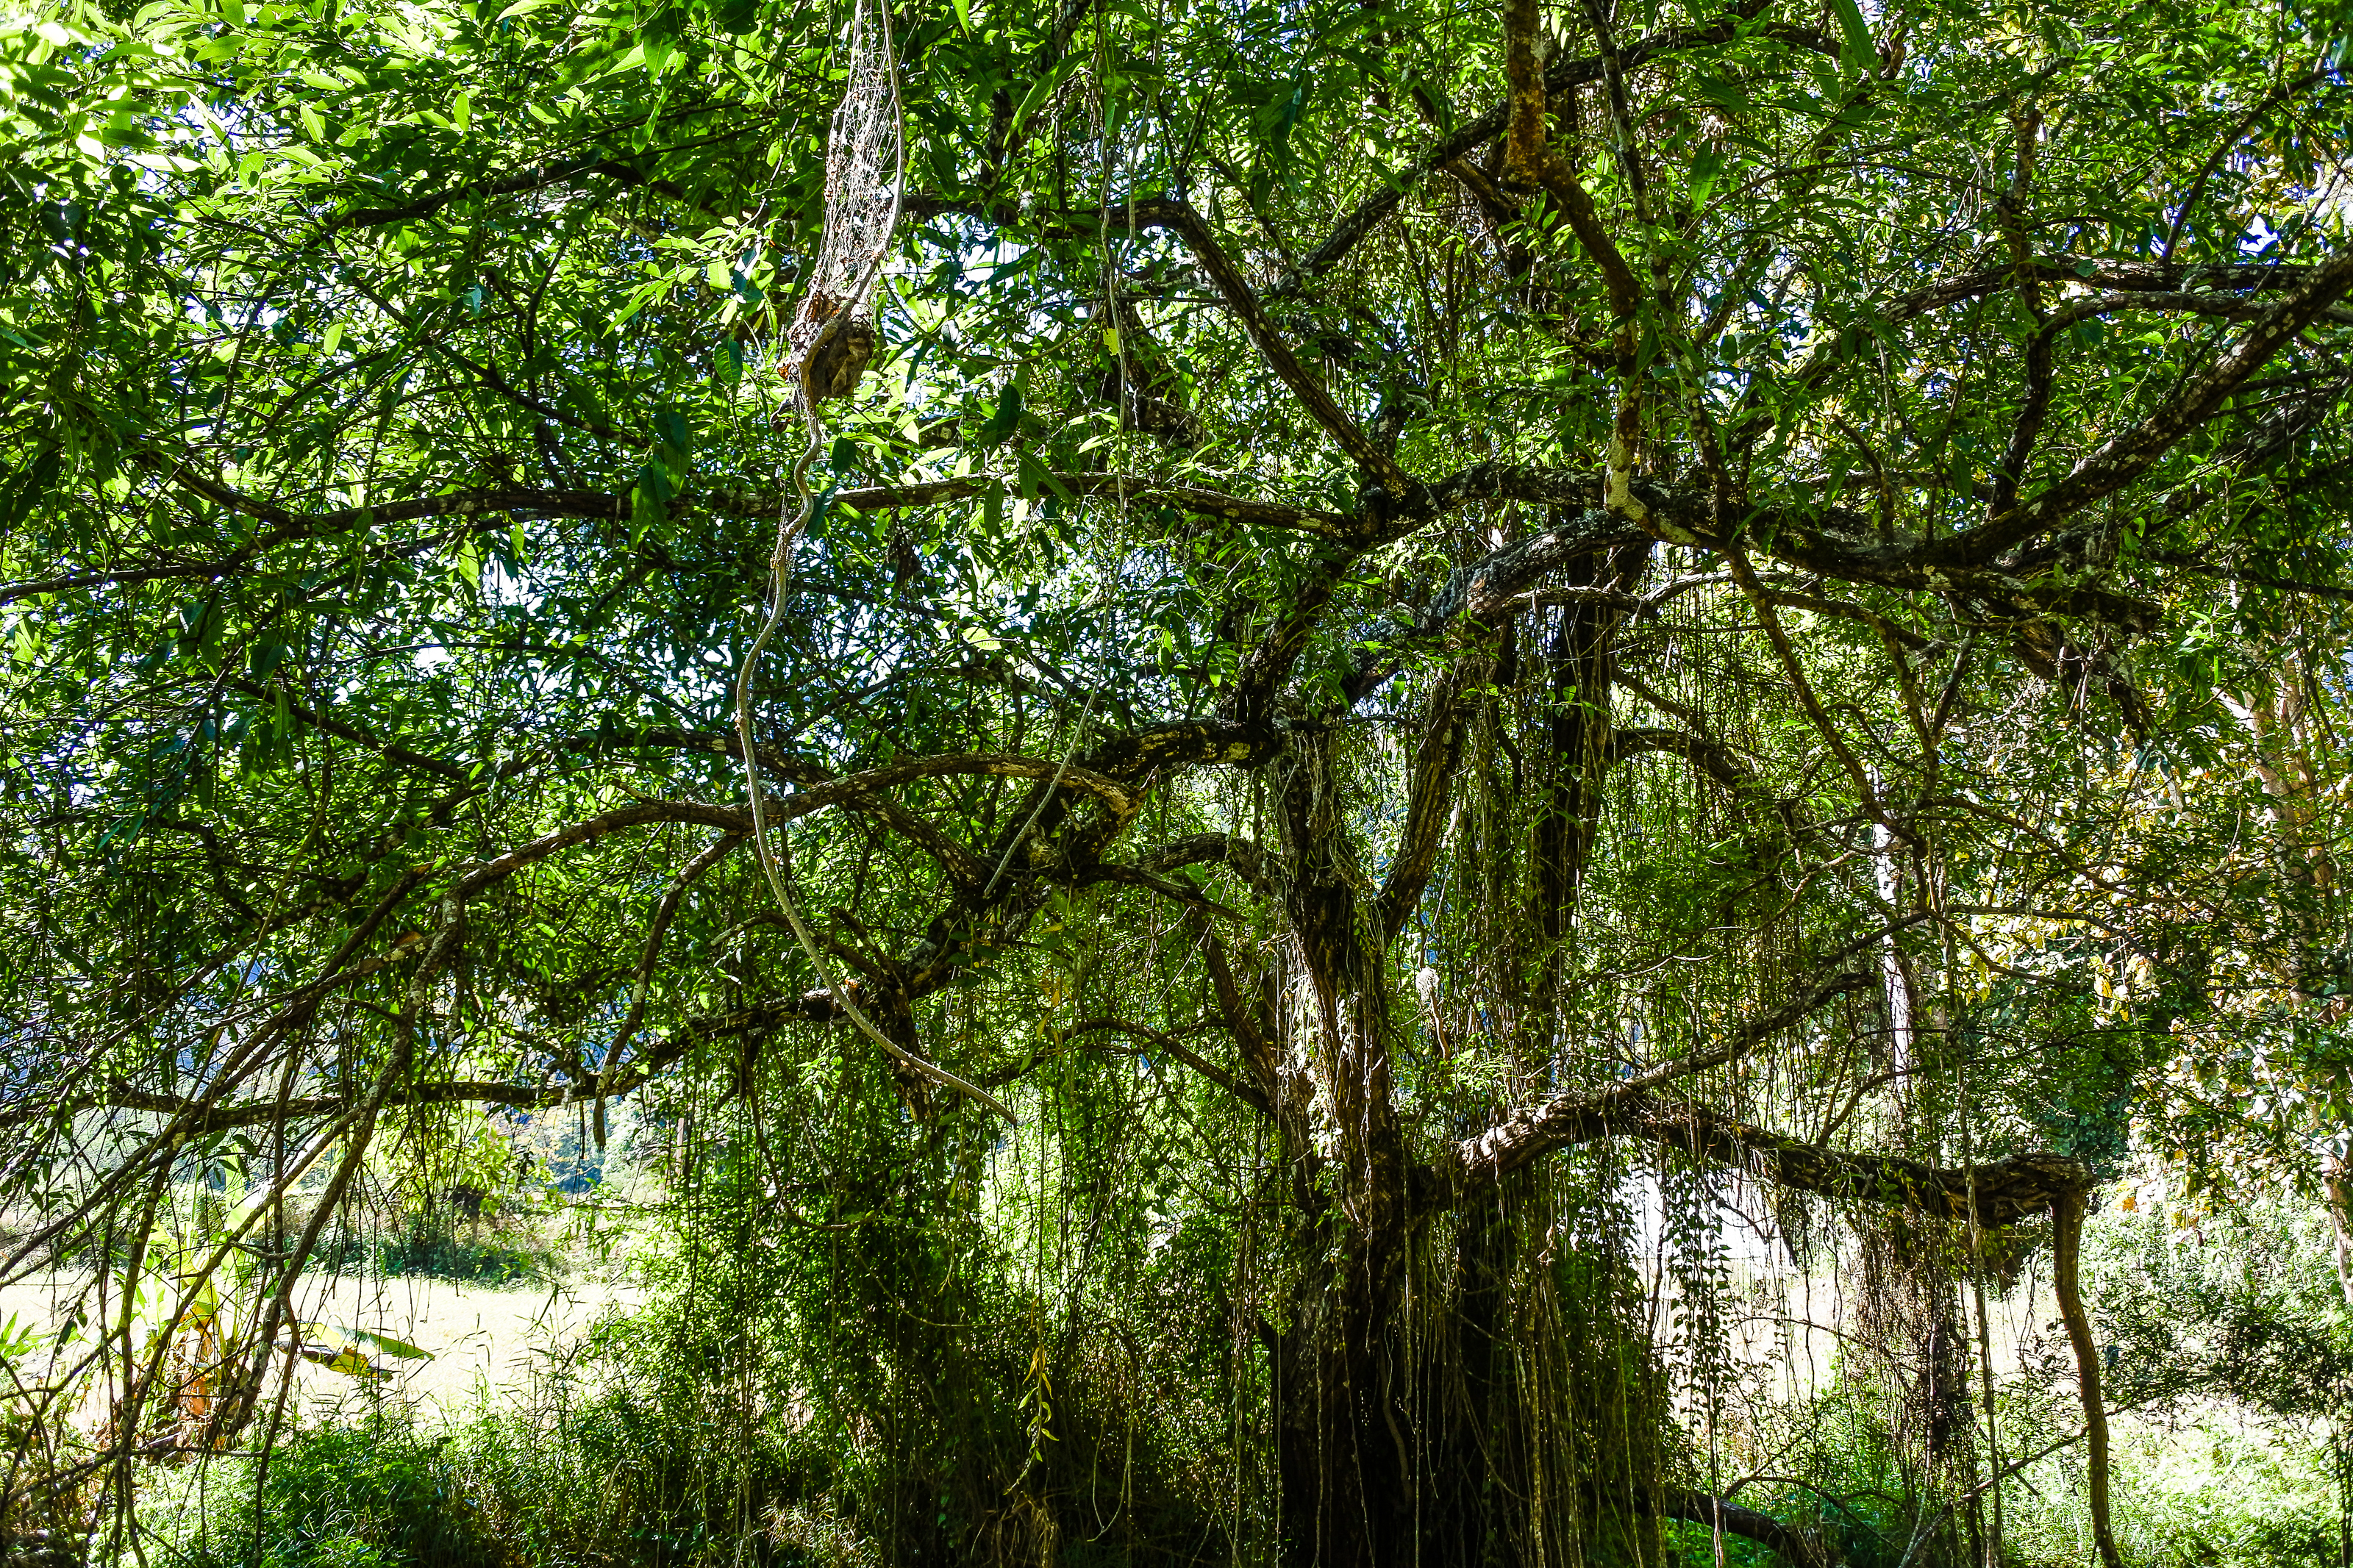
pond, forest, mirror, bright, tourism, scenery, summer, rock, beautiful, swimming, view, thailand, national, wood, sunny, park, wildlife, green, natural, reflection, nature, asia, fishing, tree, many, water, stone, outdoor, environment, blue, light, idyllic, fish, animal, river, fresh, travel, lake, wild, colorful, vegetation, woody plant, plant, natural environment, branch, nature reserve, natural landscape, biome, trunk, woodland, grass, leaf, temperate broadleaf and mixed forest, spring, grove, sunlight, old growth forest, Northern hardwood forest, valdivian temperate rain forest, plant stem, deciduous